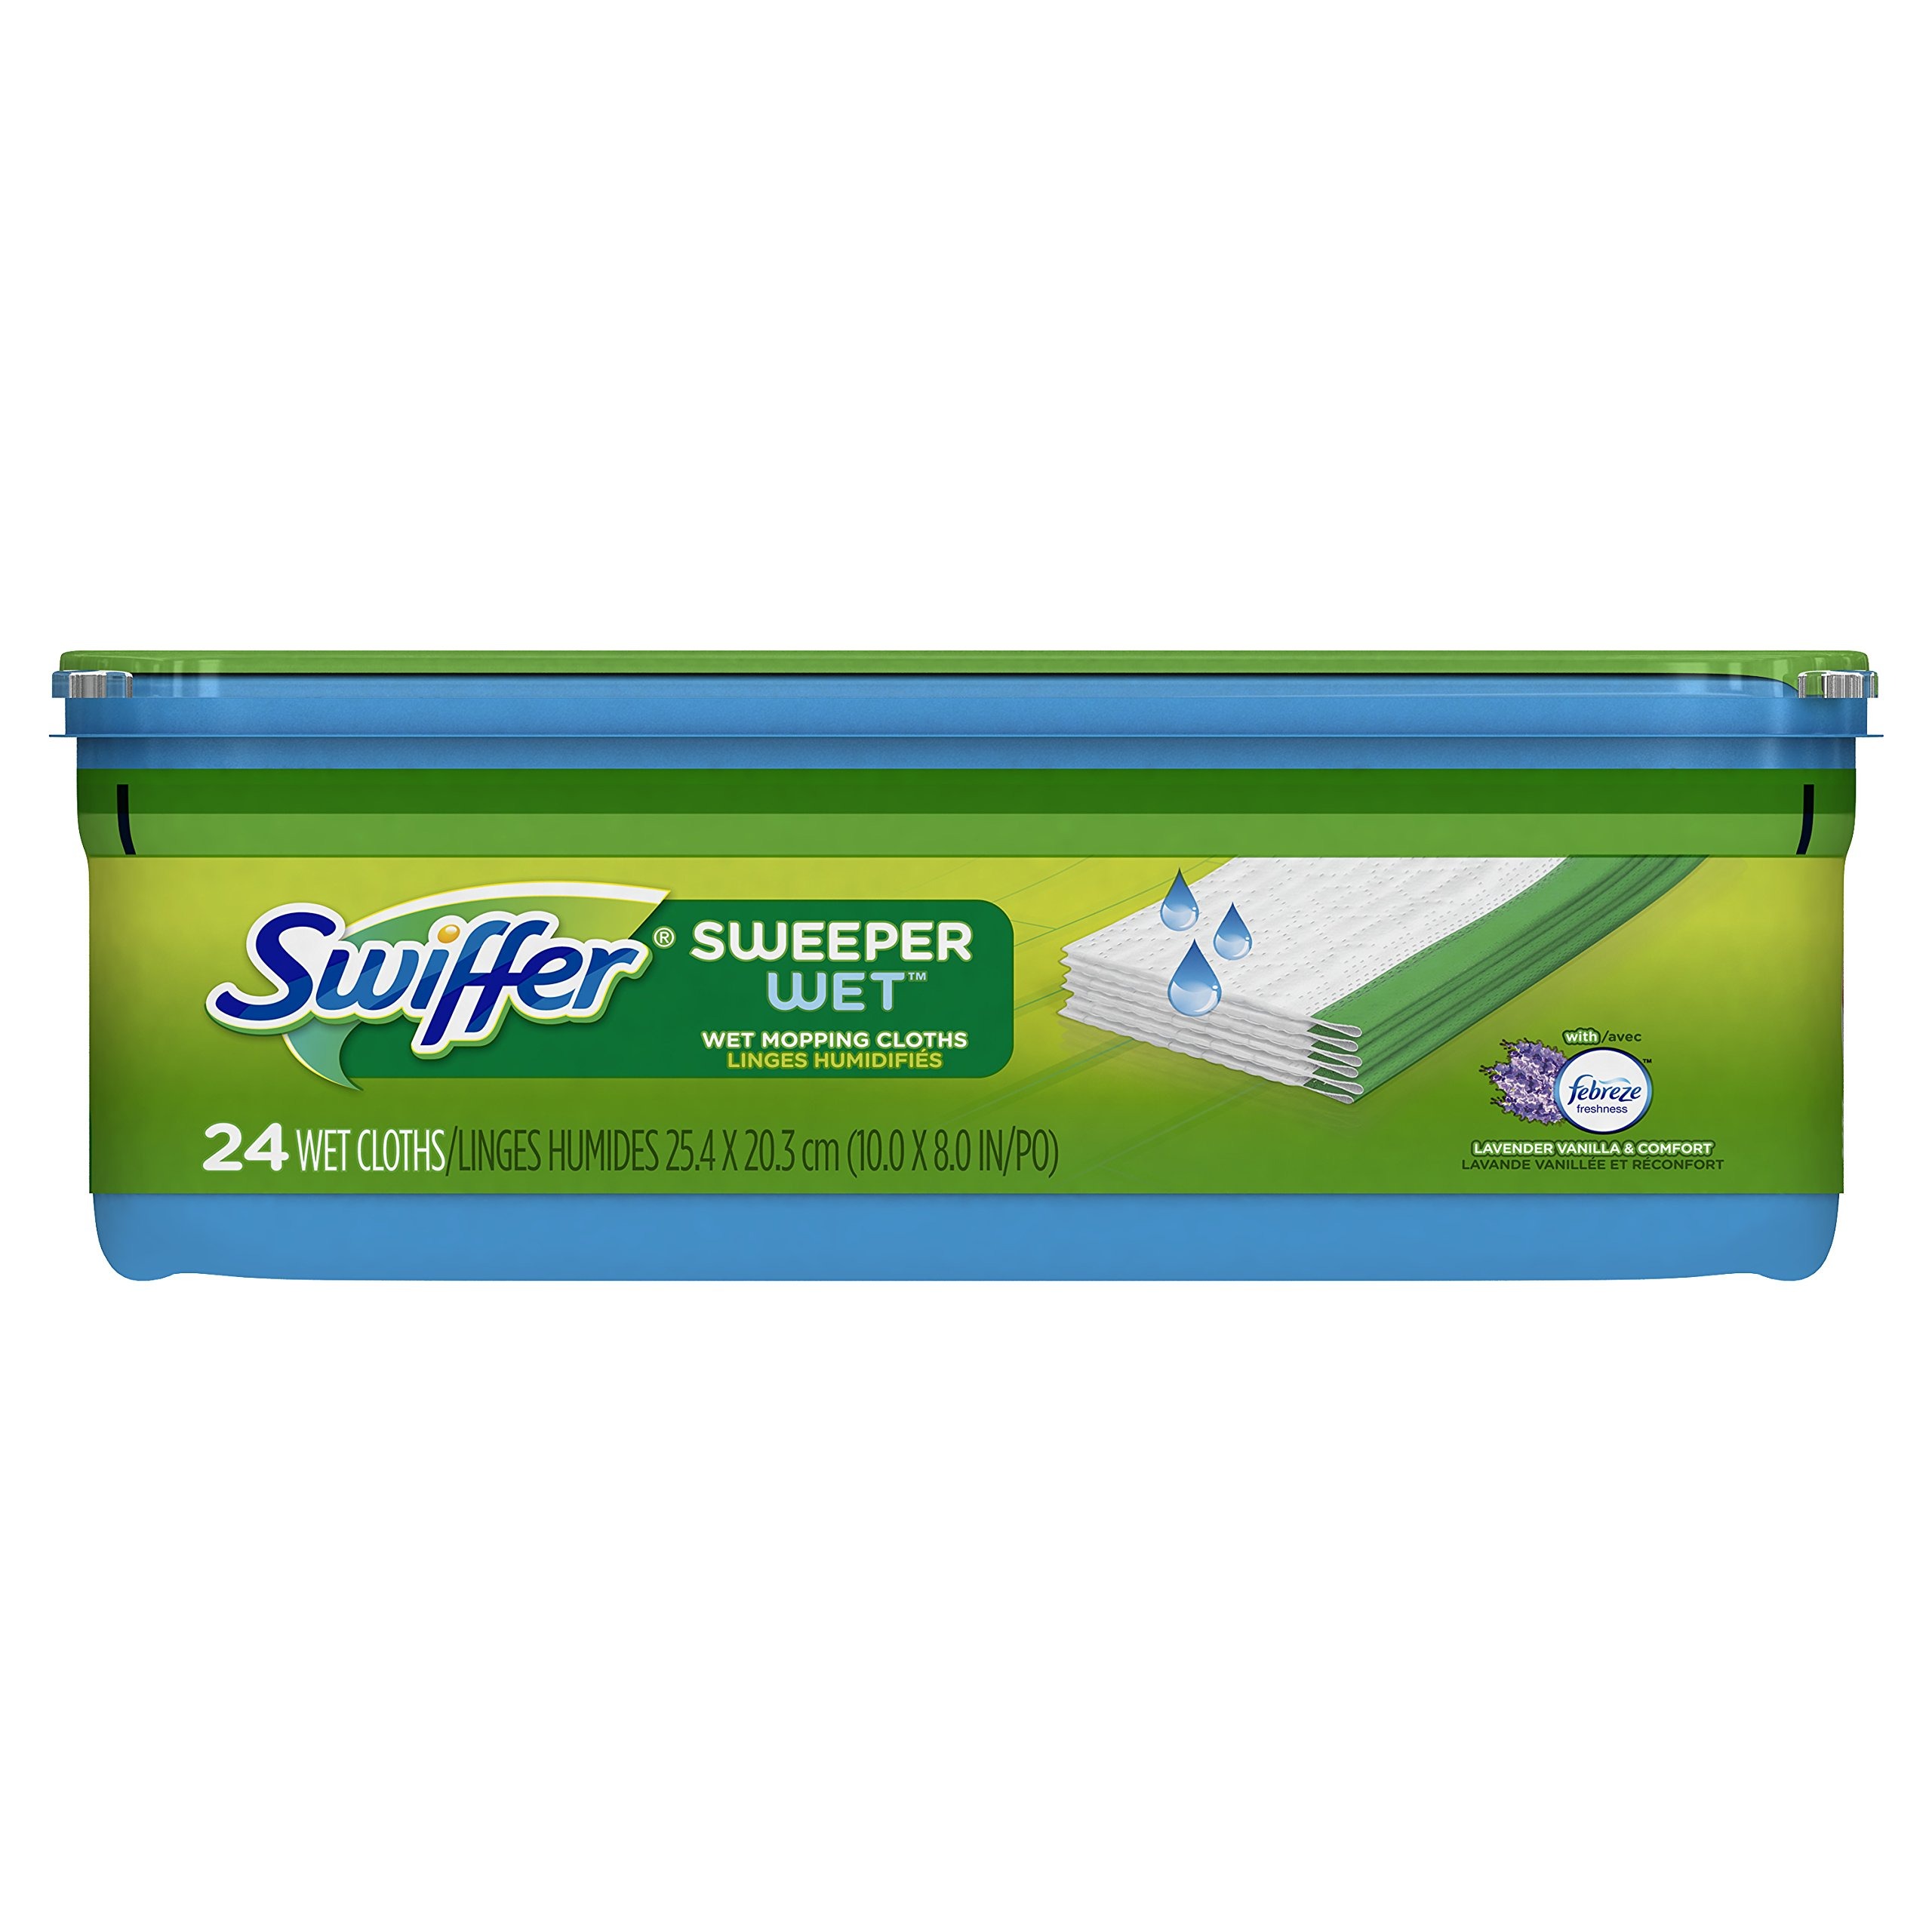
Item Name: Swiffer Sweeper Wet Mopping Pad Refills for Floor Mop, Febreze Lavender Vanilla and Comfort Scent, 24 Count
Bullet Point 1: Textured Wet mopping pad cloths TRAP + LOCK dirt deep in cloth.
Bullet Point 2: Scrubbing Strip removes tough spots
Bullet Point 3: Safe on all finished floors*
Value: 72.0
Unit: count

Price: 9.99